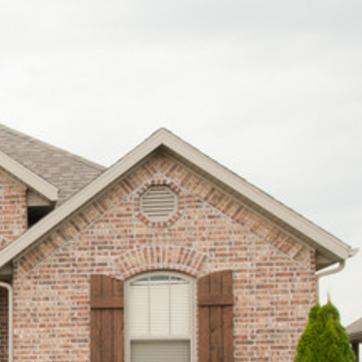
Material: brick